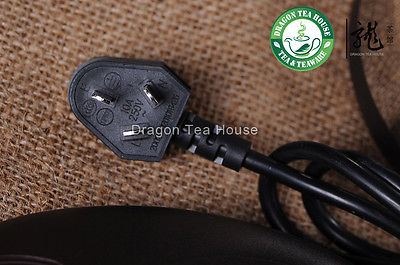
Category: kettle